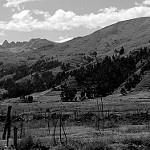
Label: B & W